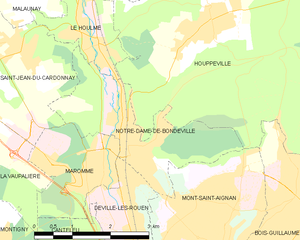
Carte des communes françaises Notre-Dame-de-Bondeville